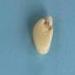
Maize quality: Good